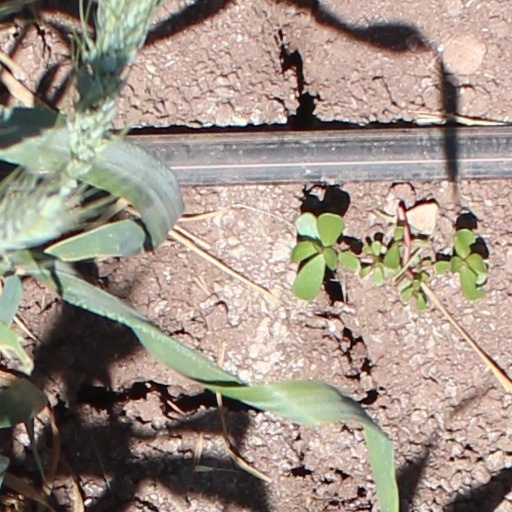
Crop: wheat